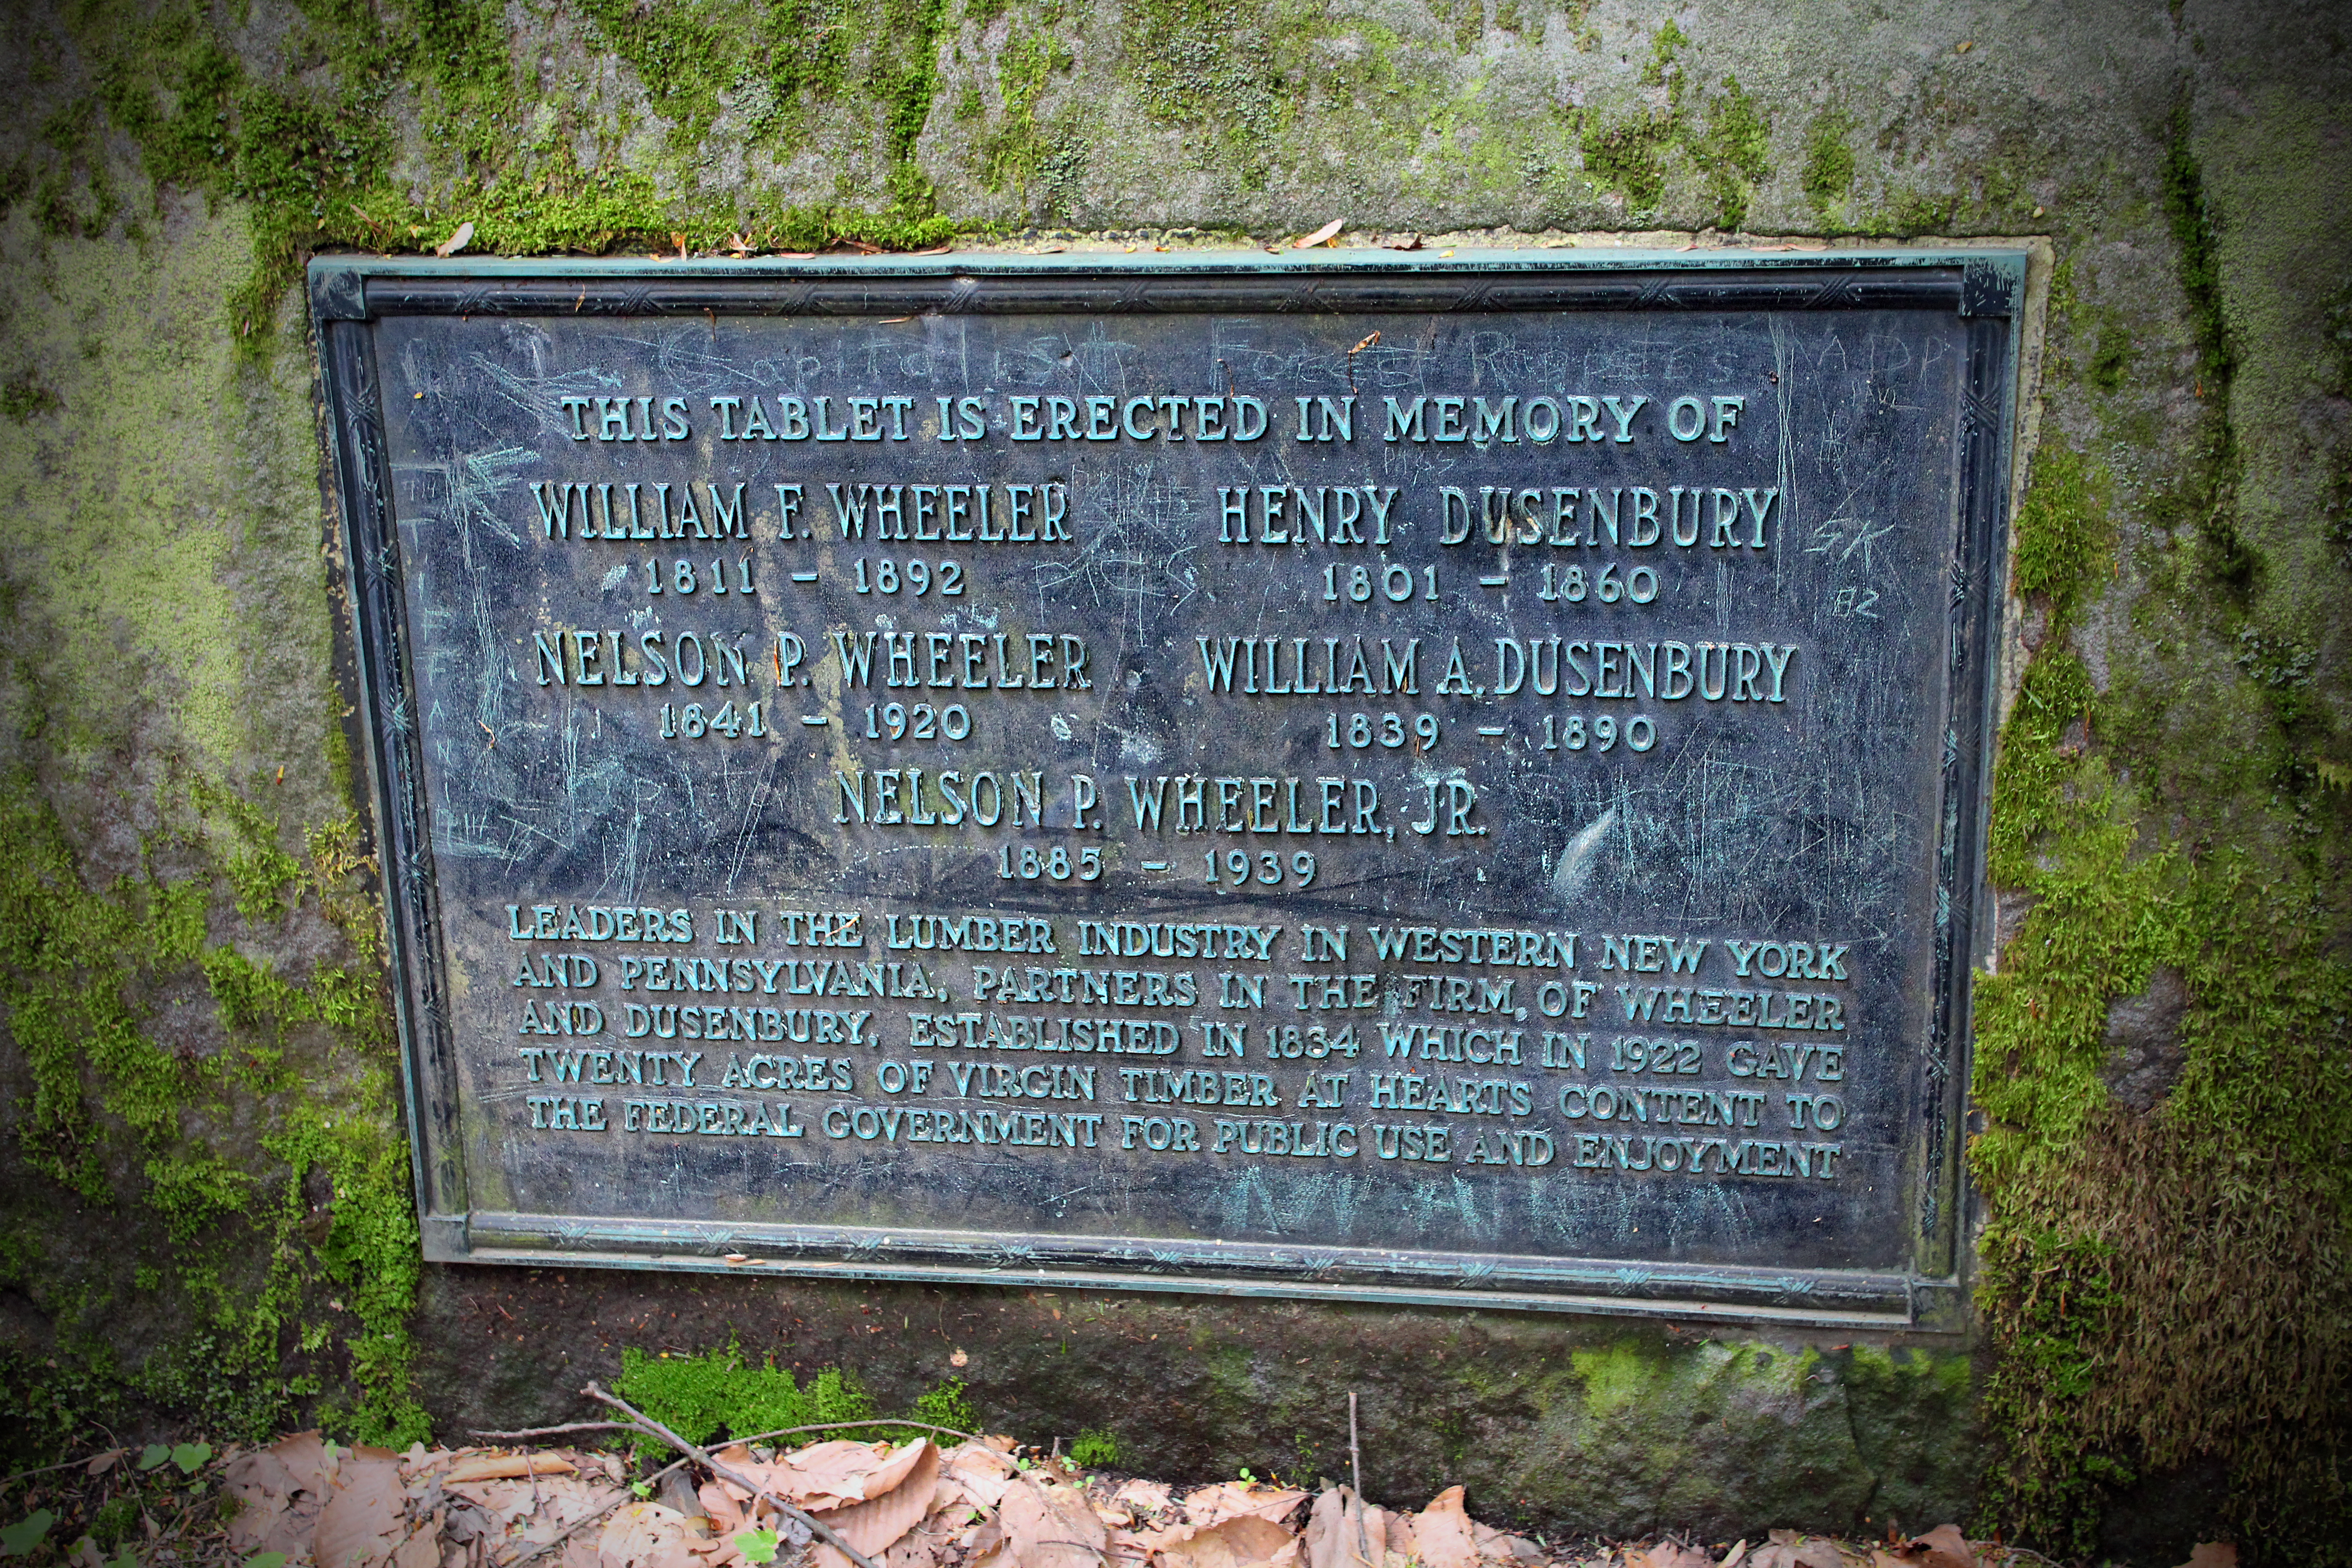
forest, hiking, moss, sign, spring, cemetery, grave, memorial, creativecommons, pennsylvaniawilds, pennsylvania, marker, oldgrowthforest, warrencounty, relictforest, plaque, placard, headstone